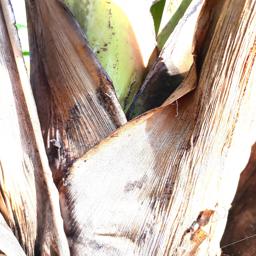
Label: BACTERIAL SOFT ROT